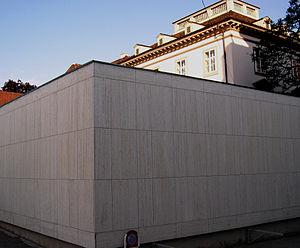
Les musées de Bâle sont un ensemble de musées regroupés dans la ville de Bâle et sa proche région. Ils couvrent une vaste palette de collections principalement consacrées aux beaux-arts. Les collections abritent de nombreuses œuvres d’importance internationale. Avec au moins trois douzaines d’établissements, collections culturelles des villages périphériques non incluses, la densité de musées est particulièrement élevée comparée à celle de régions urbaines de taille similaire. Quelque un million et demi de visiteurs affluent chaque année.